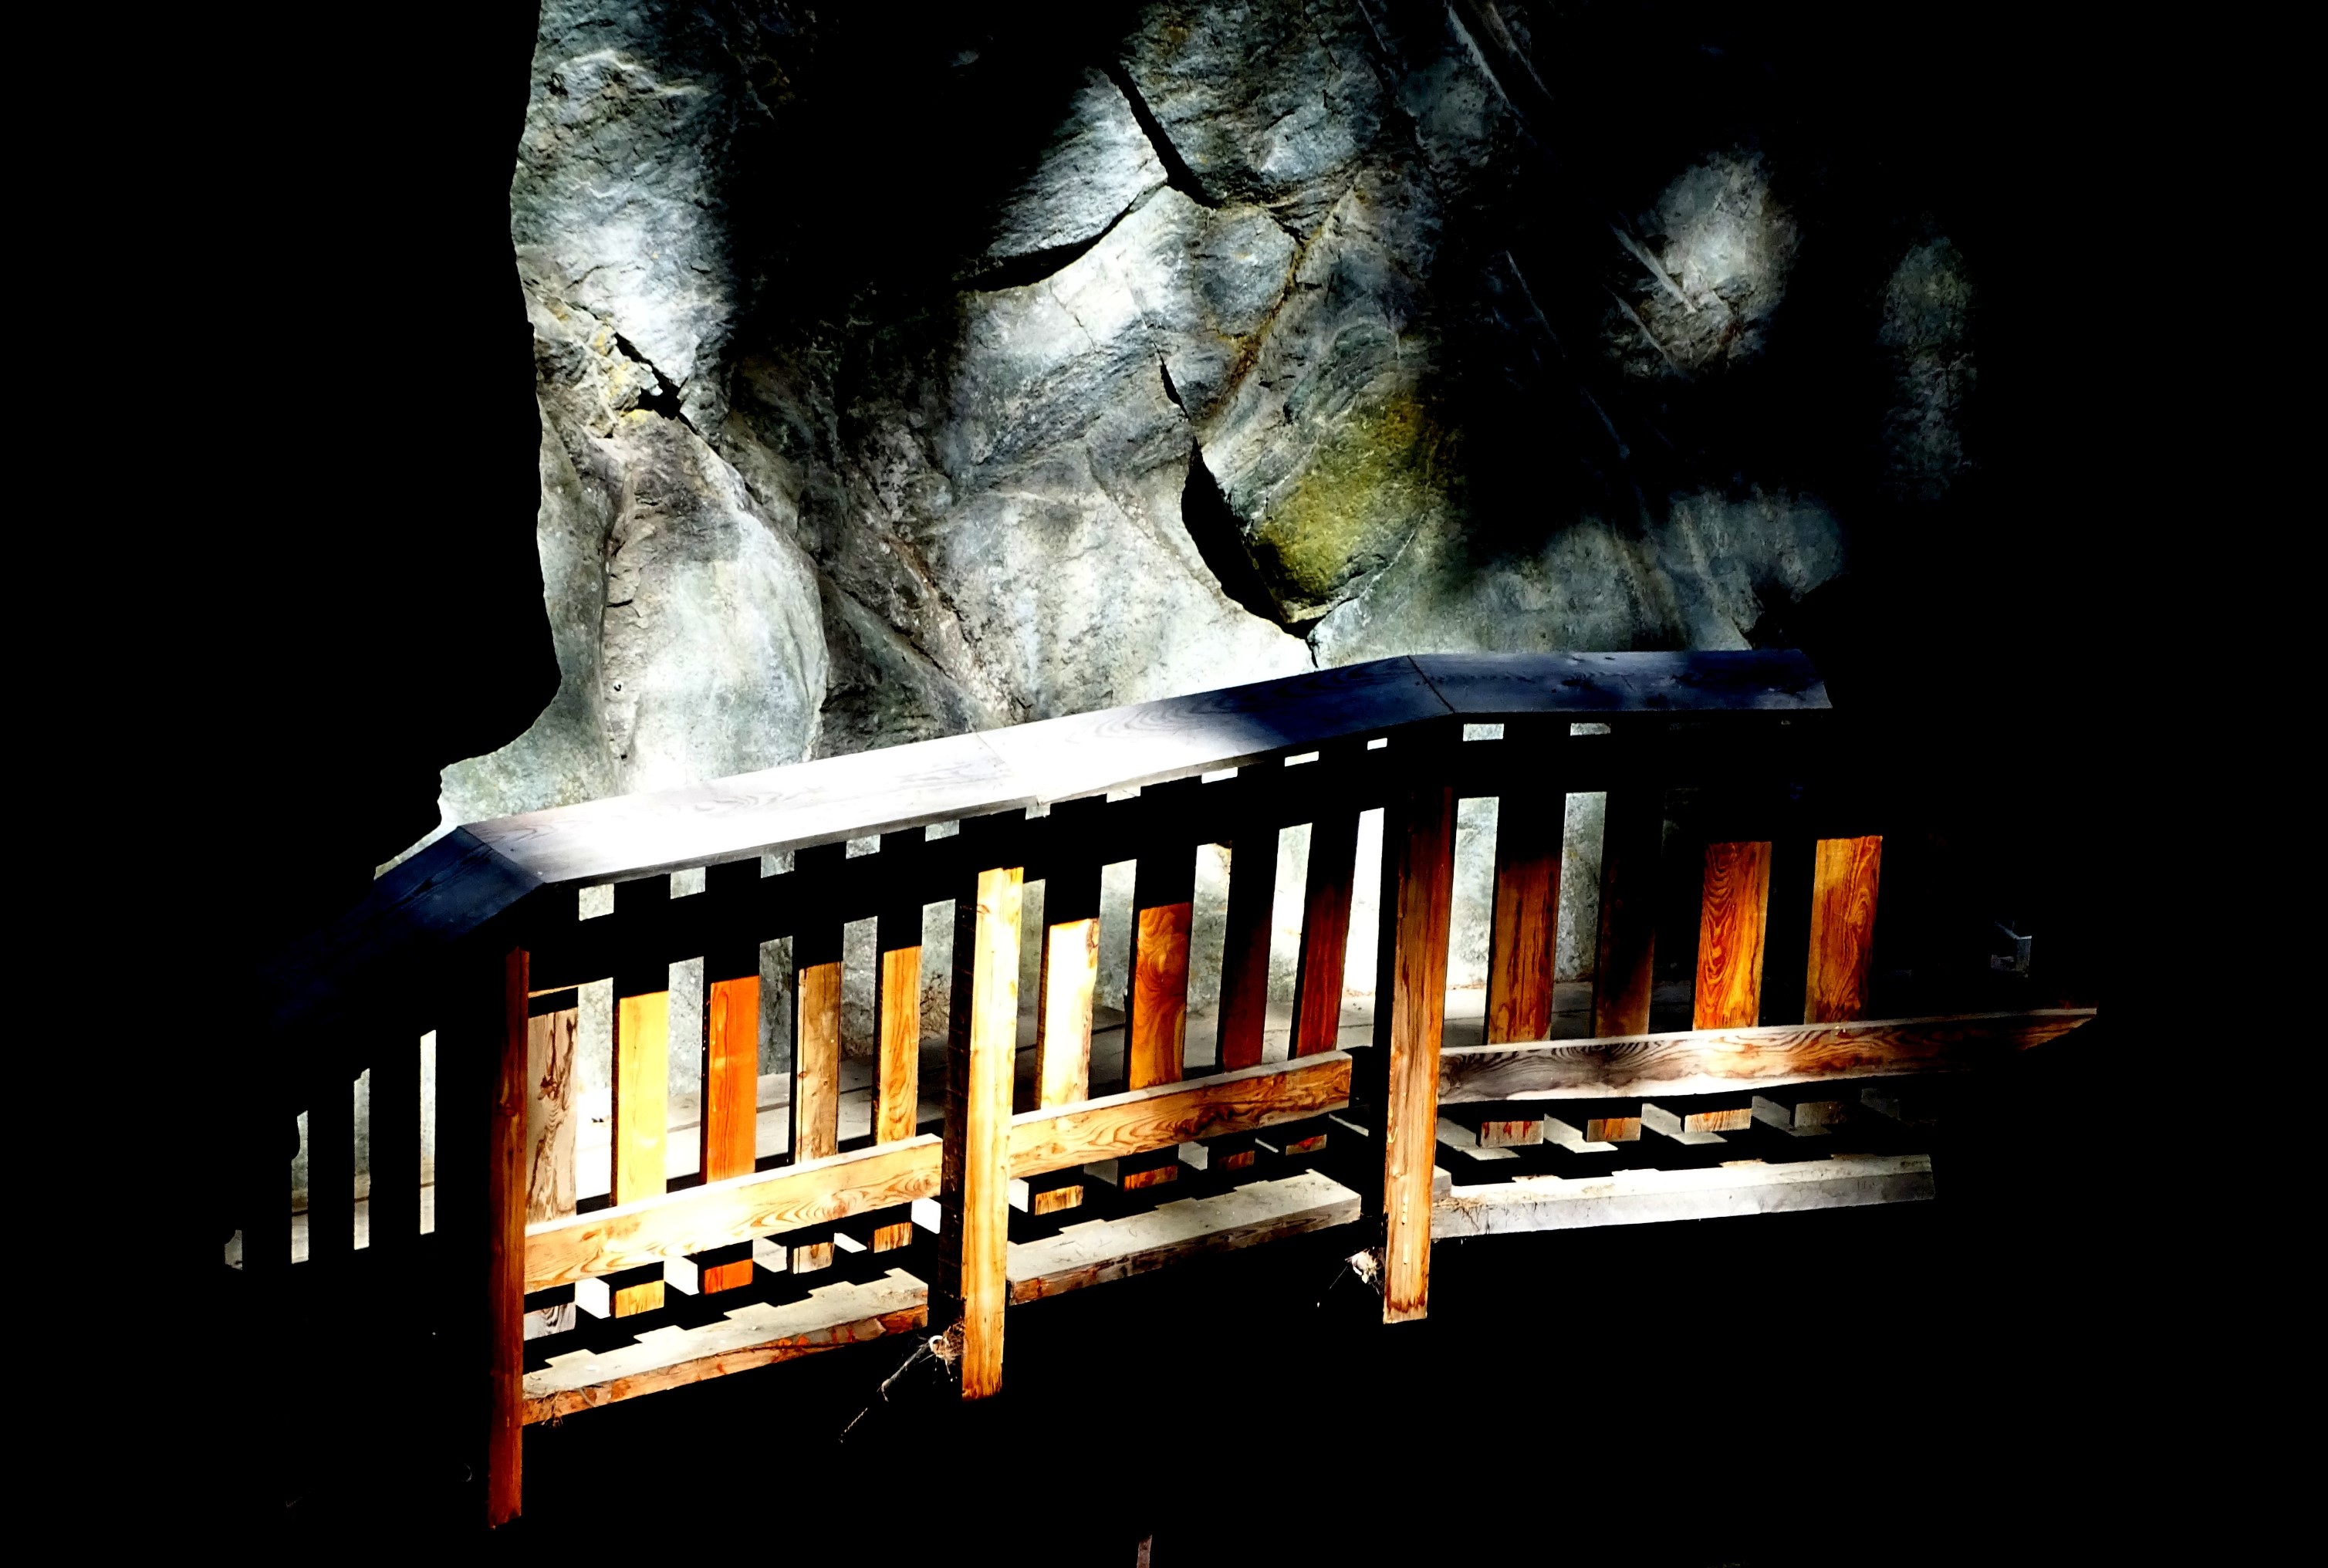
light, bridge, night, darkness, gorge, lighting, switzerland, abyss